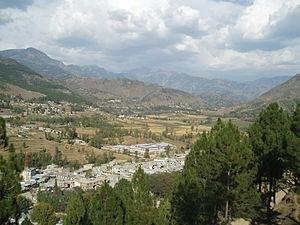
Battagram est une ville pakistanaise située dans le district de Battagram, dans la province de Khyber Pakhtunkhwa. Elle est la capitale du district et du tehsil du même nom.
Le district de Battagram est une subdivision administrative de la province Khyber Pakhtunkhwa au Pakistan. Constitué autour de sa capitale Battagram, le district est entouré par le district de Kohistan au nord, le district de Mansehra à l'est et au sud et enfin le district de Shangla à l'ouest.